Answer in natural language. How many Doorframes are visible in the scene? Choose between the following options: 1, 0, 4, 3 or 5
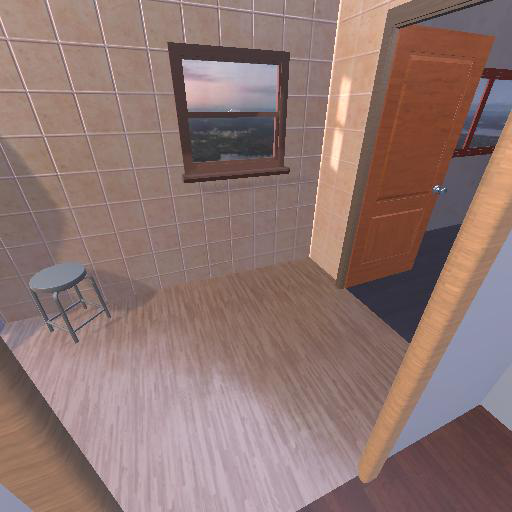
<answer>1</answer>